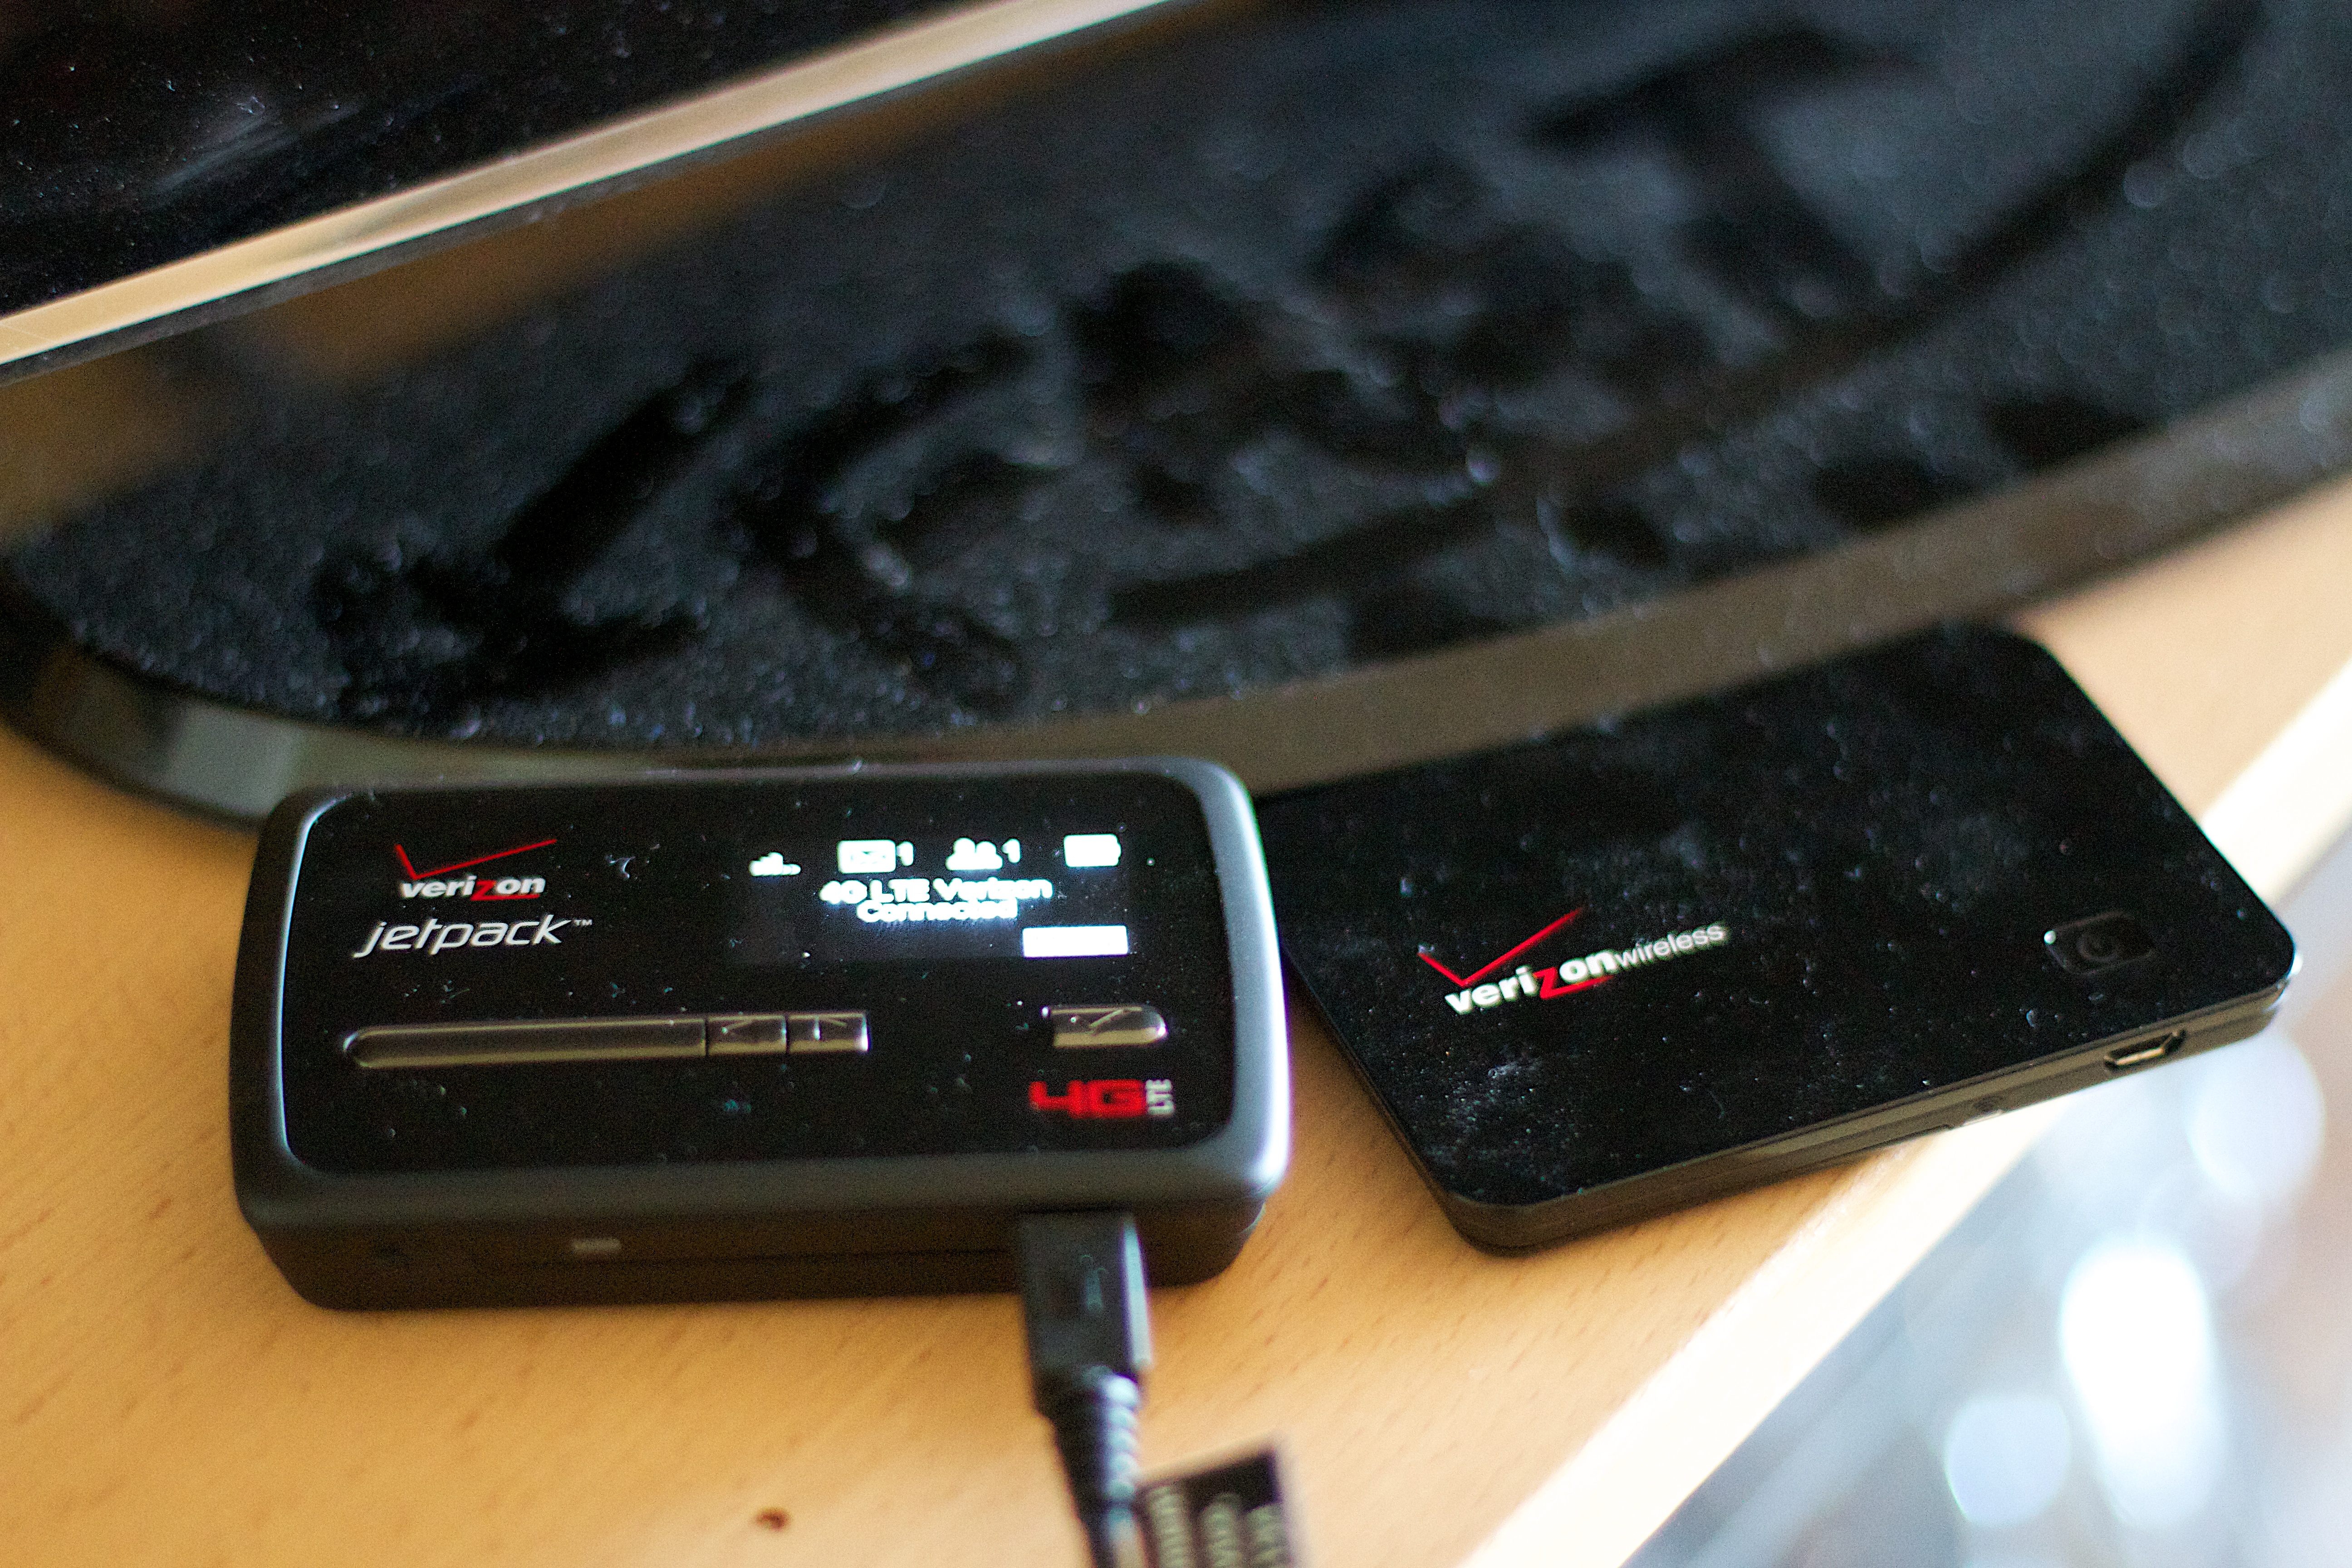
technology, internet, gadget, black, mobile phone, tire, electronics, network, mifi